Churn railway station

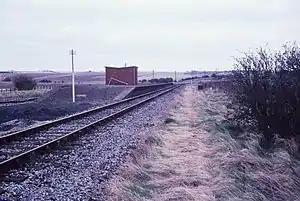
Station in 1967.

Churn railway station was a station on the Didcot, Newbury and Southampton Railway in England. It served Churn Down, a remote part of the Berkshire Downs. The nearest village was Blewbury, two miles north, which was already served by Upton and Blewbury railway station, the previous station on the line.